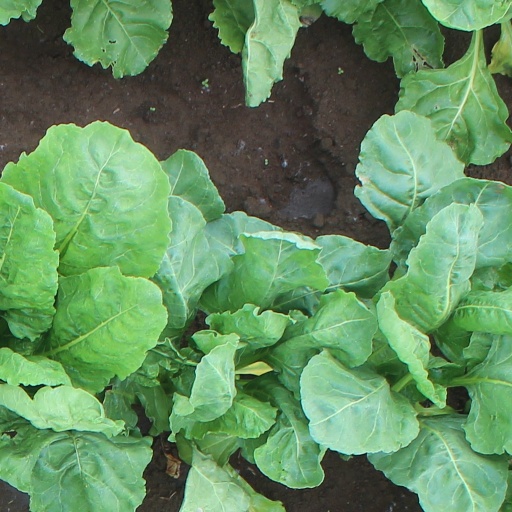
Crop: sugar beet